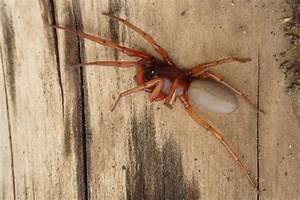
Label: spider